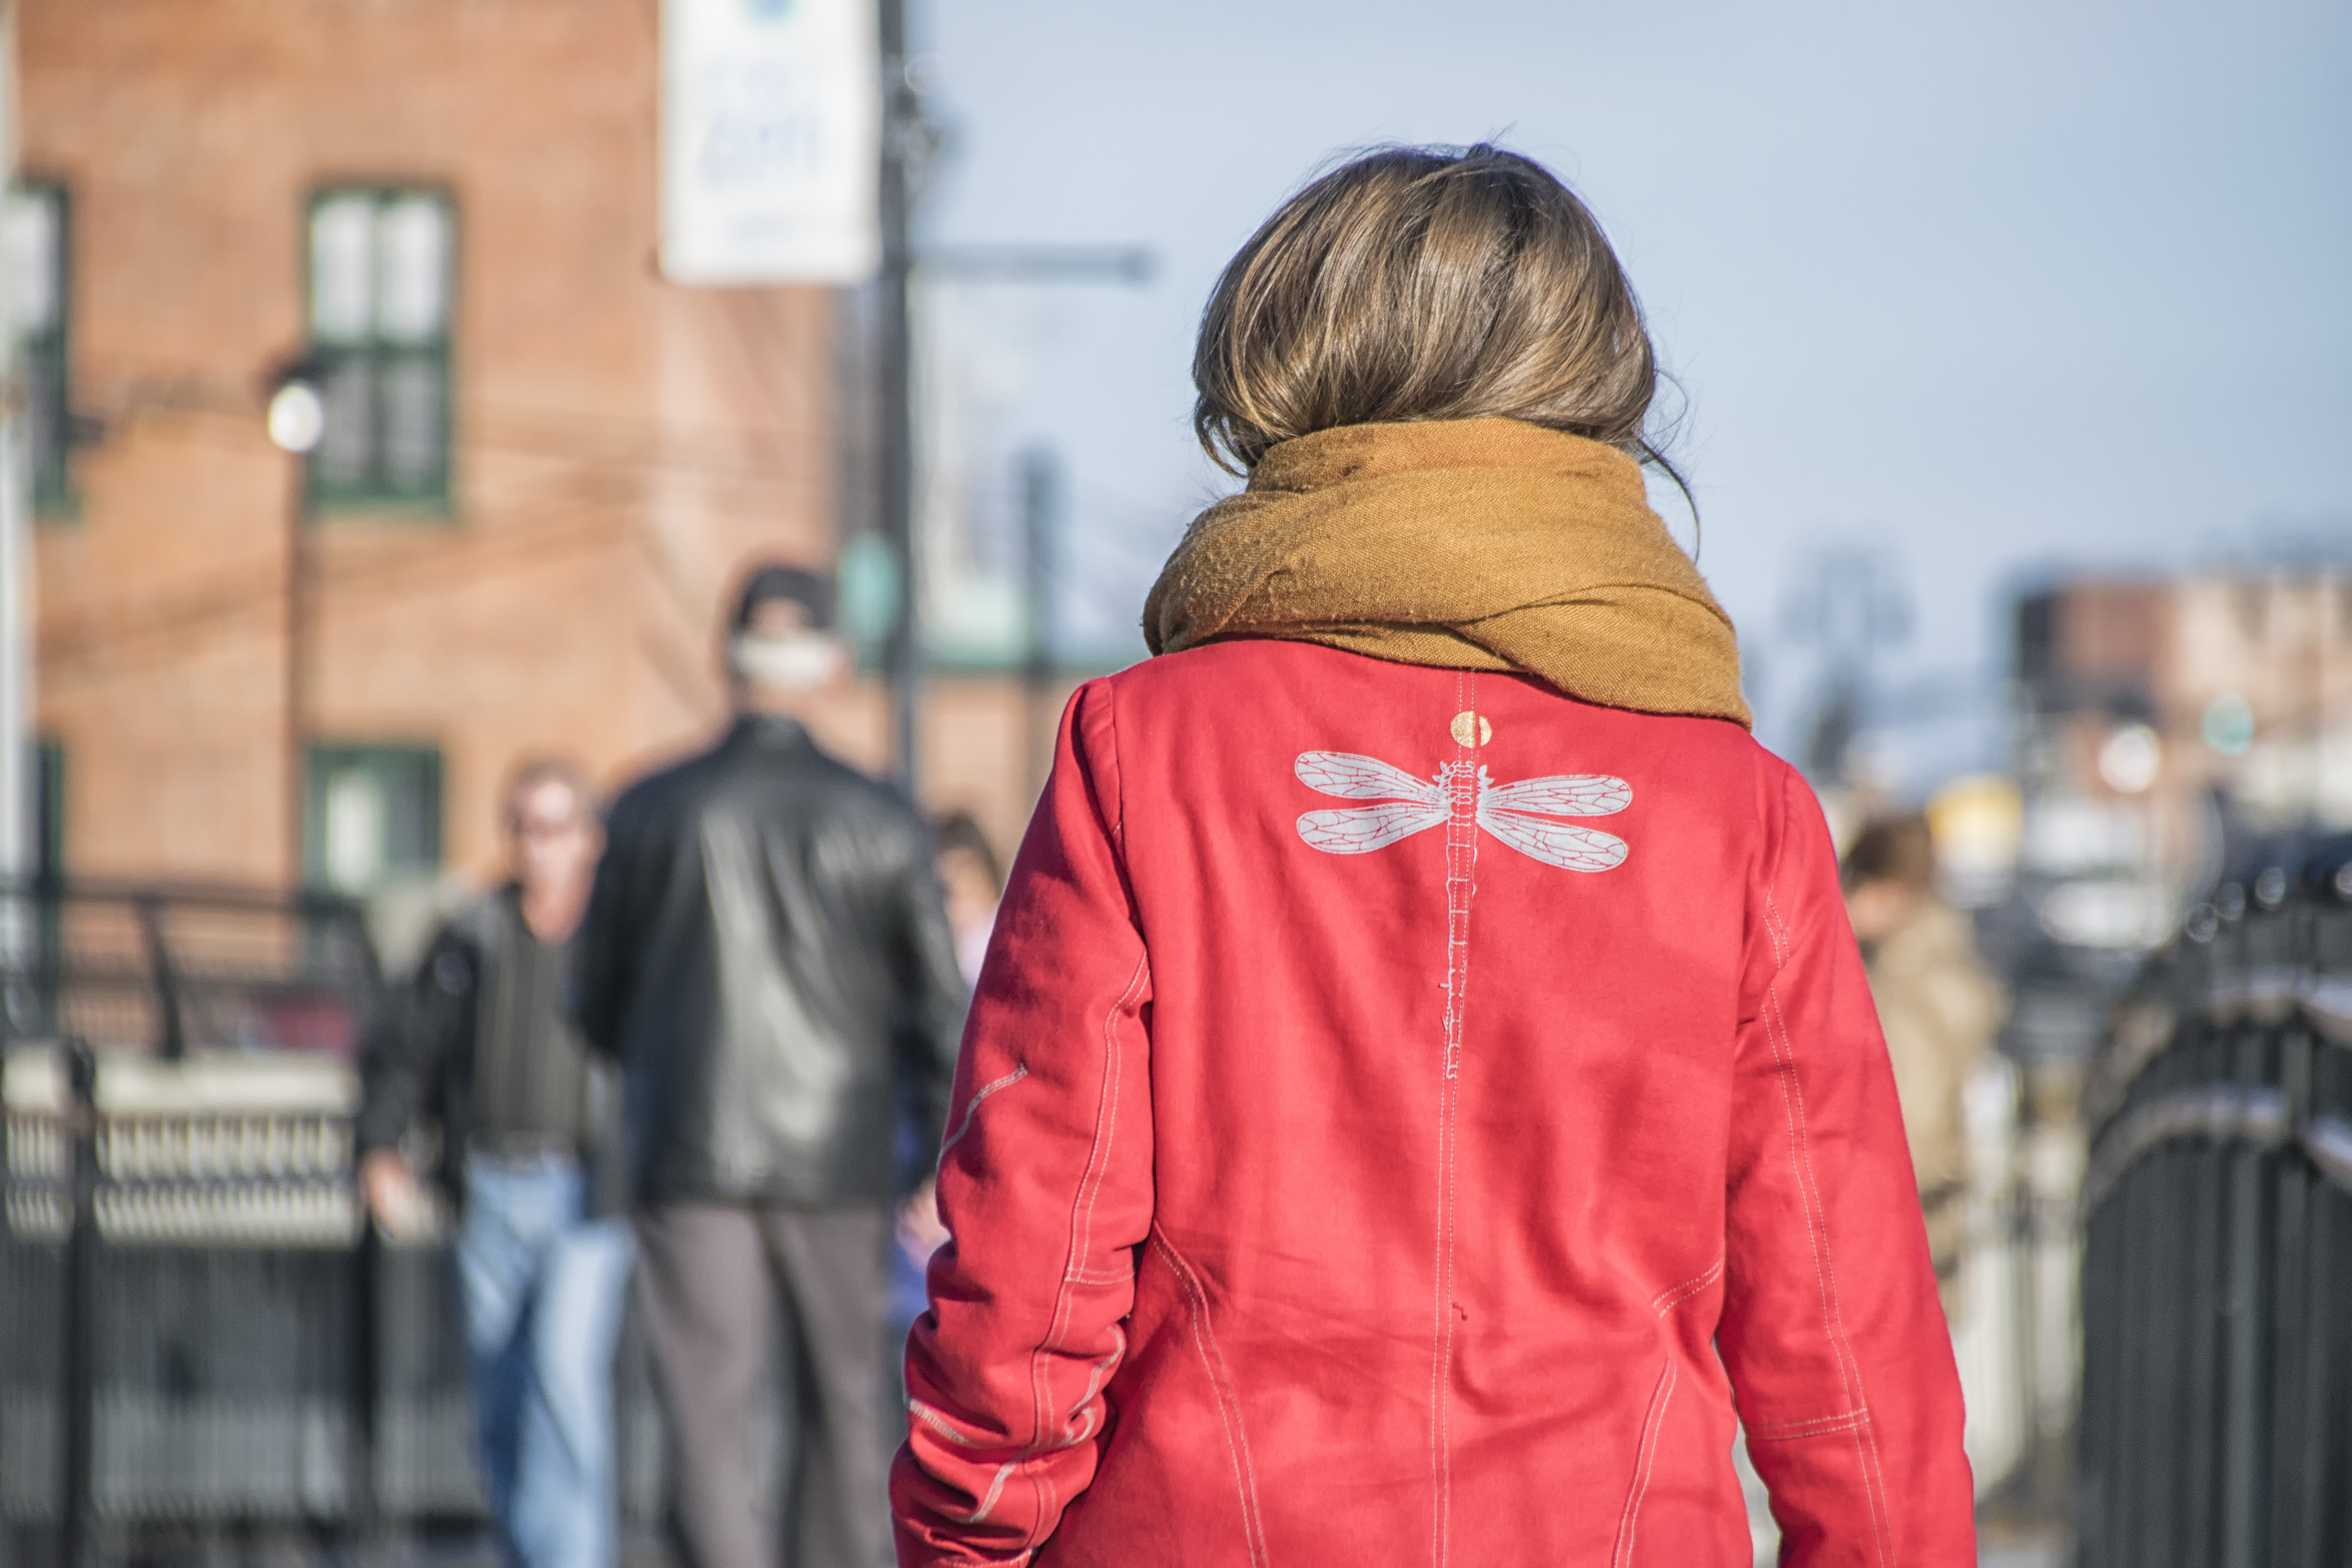
person, winter, road, street, spring, red, color, child, fashion, clothing, season, canada, quebec, personne, sherbrooke